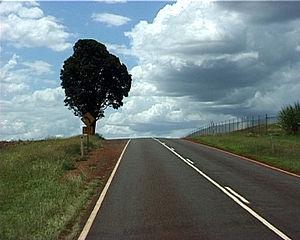
Sur la route pour Bundaberg au Queensland
L’Isis Highway est une route du sud du Queensland, en Australie. C'est une route relativement courte, longue de 142 kilomètres de direction nord-sud. Elle part de sa jonction avec la Burnett Highway à Ban Ban Springs et va jusqu'à Bundaberg. Elle relie la région d'élevage de bétail de Burnett Nord à la région de production de canne à sucre de Bundaberg et à la région de la côte Fraser.